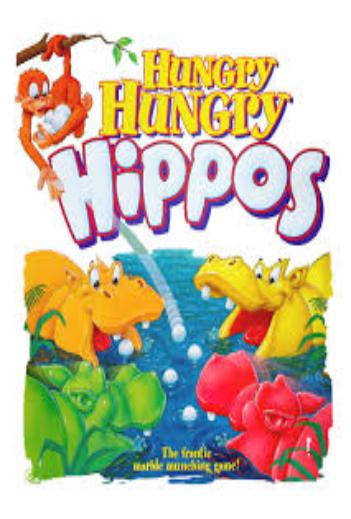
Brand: Hungry Hungry Hippos
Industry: Food